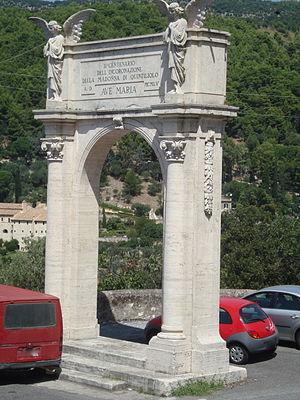
L'arc Madonna di Quintiliolo à la sortie de Tivoli
Tivoli est une ville de la province de Rome, dans la région du Latium, en Italie. Très ancienne cité datant d'avant la colonisation romaine, elle fut, selon la tradition et quelques éléments archéologiques, fondée en 1215 av. J.-C., bien que ses plus anciens vestiges, que constituent les murs d'enceinte, datent du IVᵉ siècle av. J.-C. Elle connut, sous le nom de « Tibur », un apogée durant la période romaine, avec la construction par l'empereur Hadrien de sa résidence de villégiature, la villa d'Hadrien, au début du IIᵉ siècle. Durant toute cette période, la ville s'enrichit grâce à l'extraction de travertin, servant à la construction des palais romains, et également grâce à ses eaux thermales réputées. De la Renaissance au XIXᵉ siècle, divers cardinaux et papes relèvent l'attrait de la ville par la construction de la villa d'Este, qui reste l'un des plus importants exemples et modèles de jardins d'eau de cette période, ayant attiré de très nombreux artistes européens, peintres, poètes ou musiciens voyageant dans la campagne romaine.